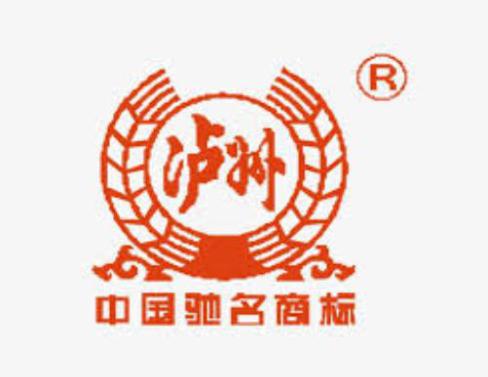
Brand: luzhoulaojiao-1
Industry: Food